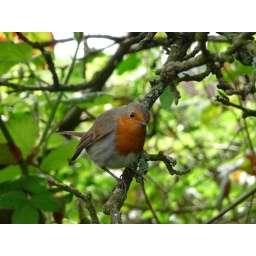
I think the robin's chicks have fledged, it was flying back and forth to the undergrowth beneath the apple trees.